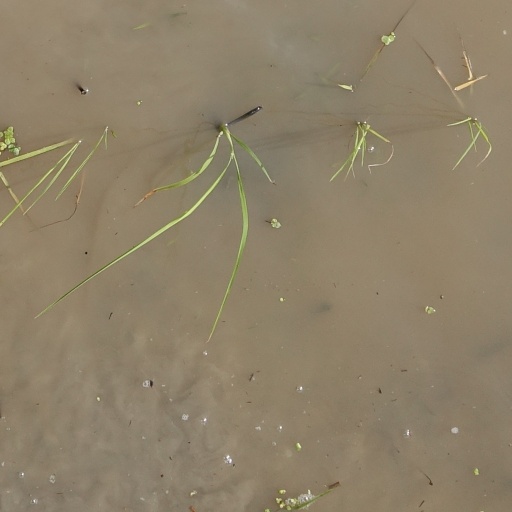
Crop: rice